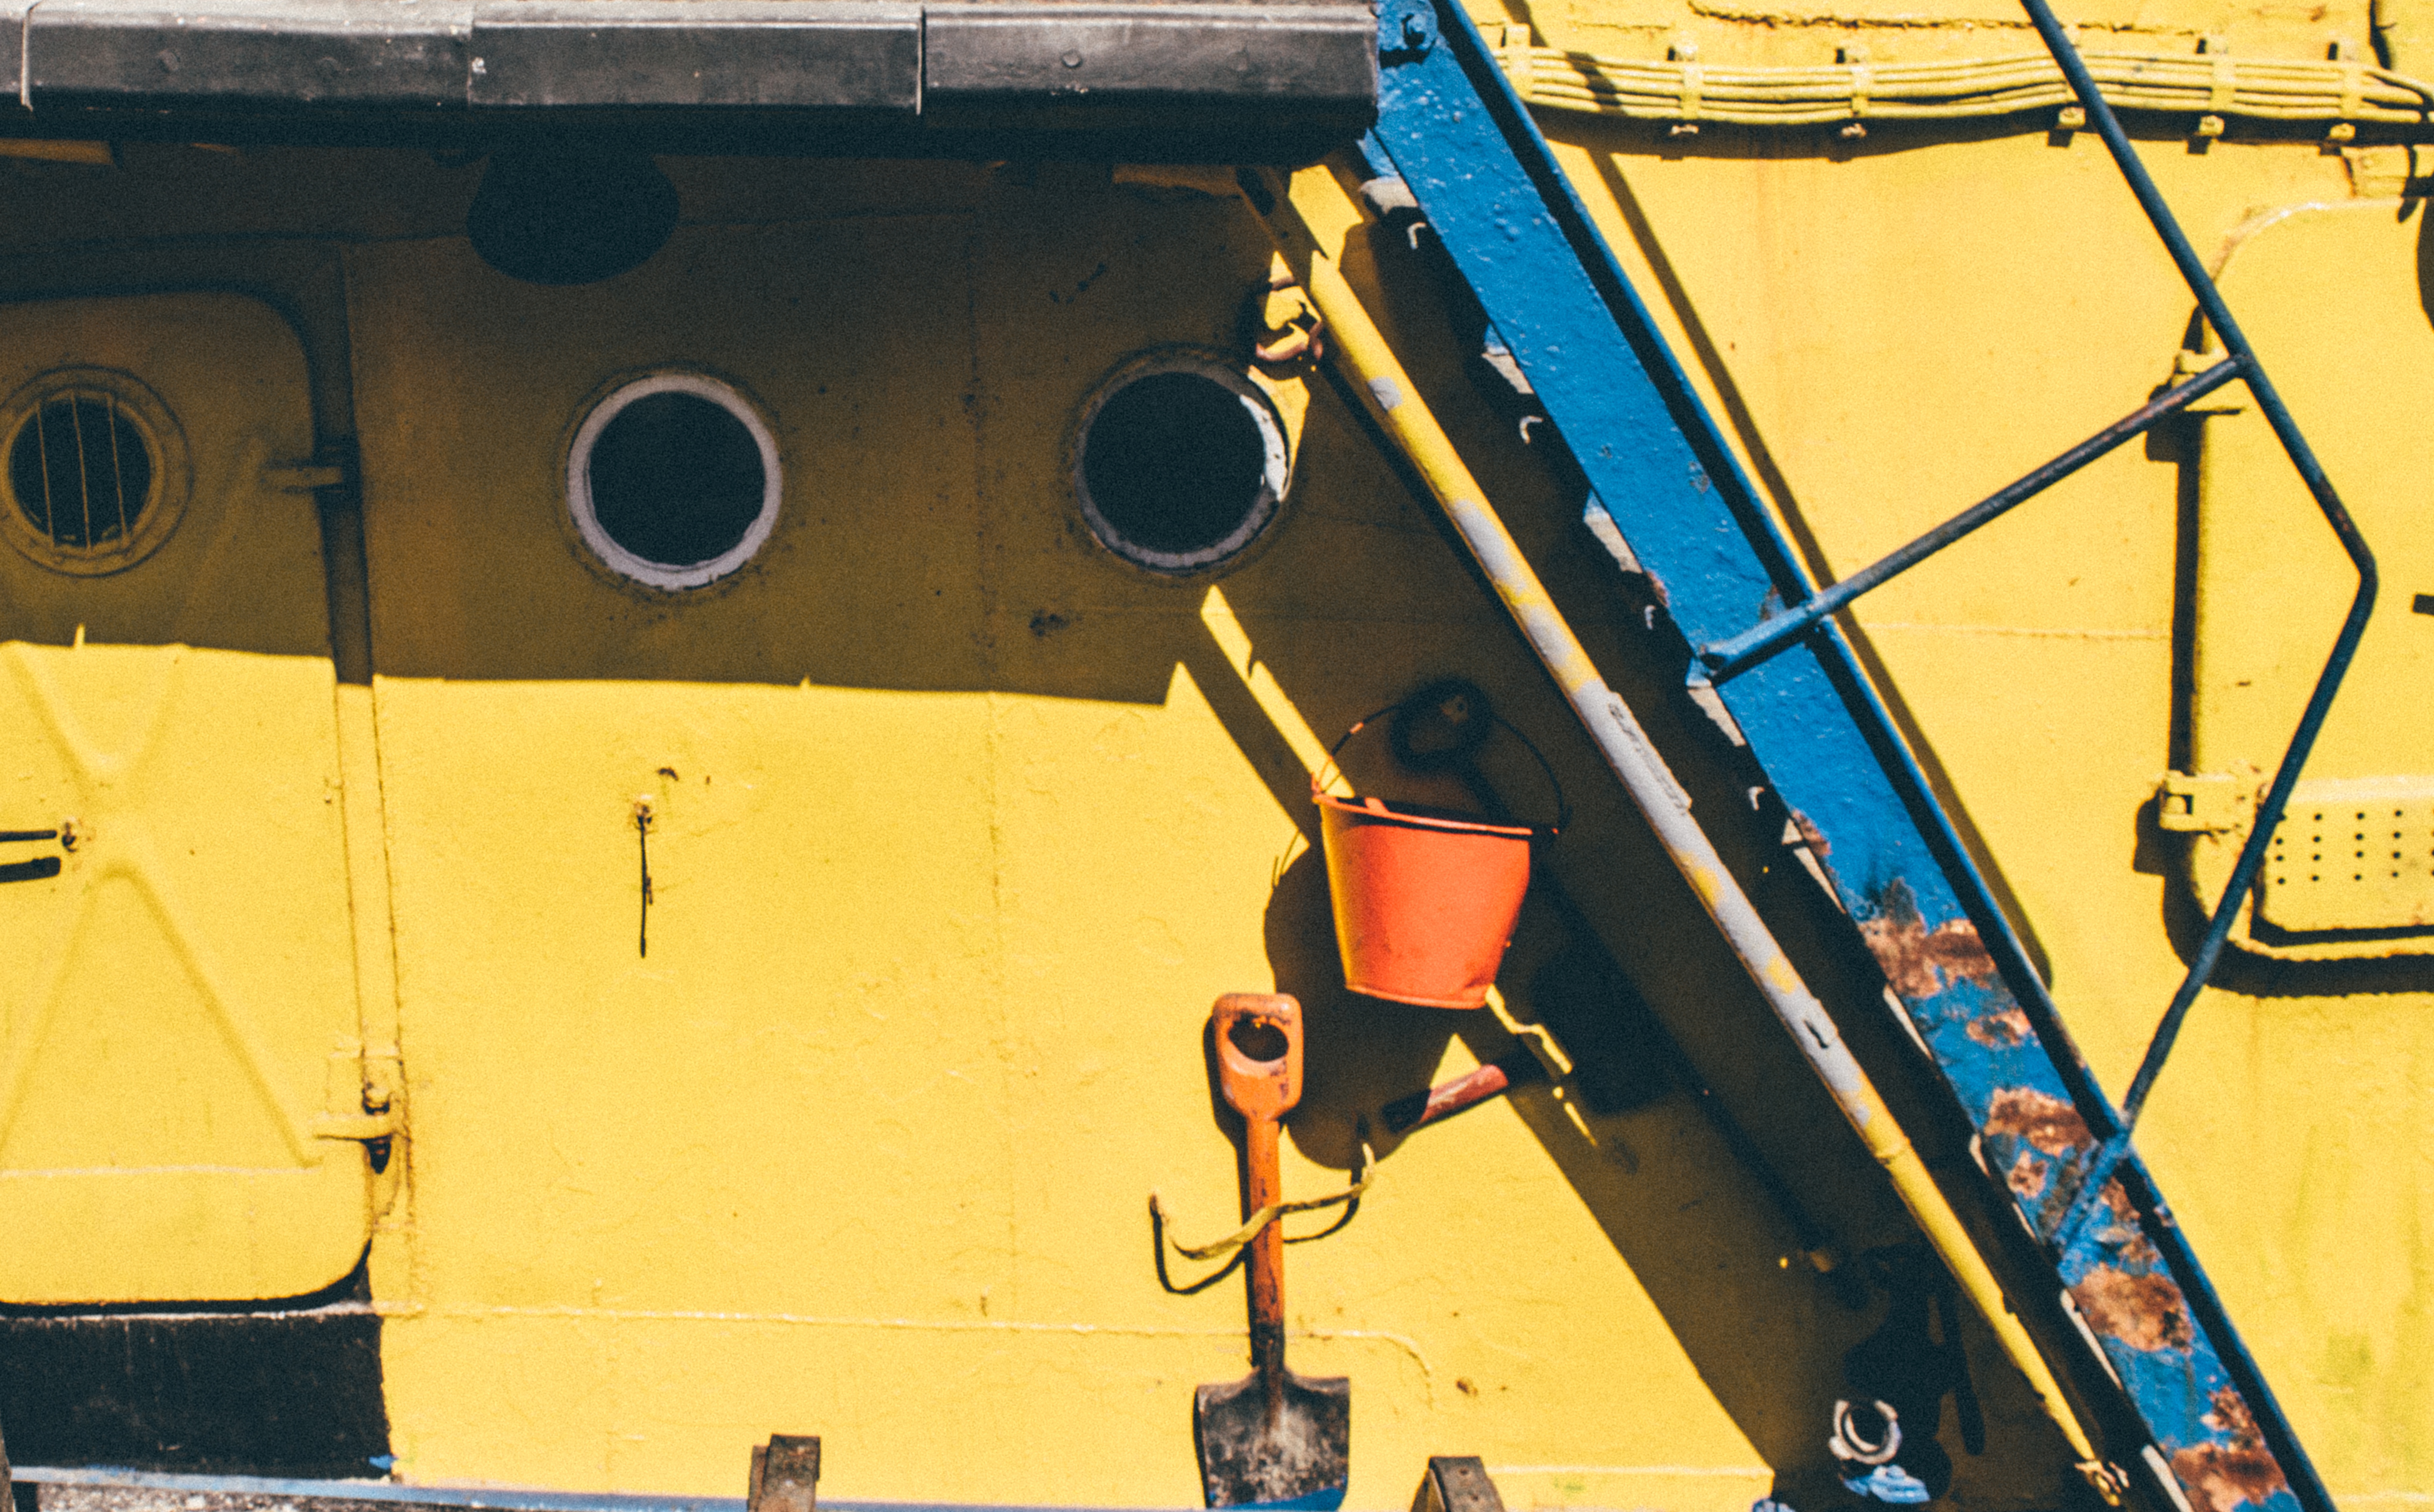
transport, vehicle, aviation, mast, construction equipment